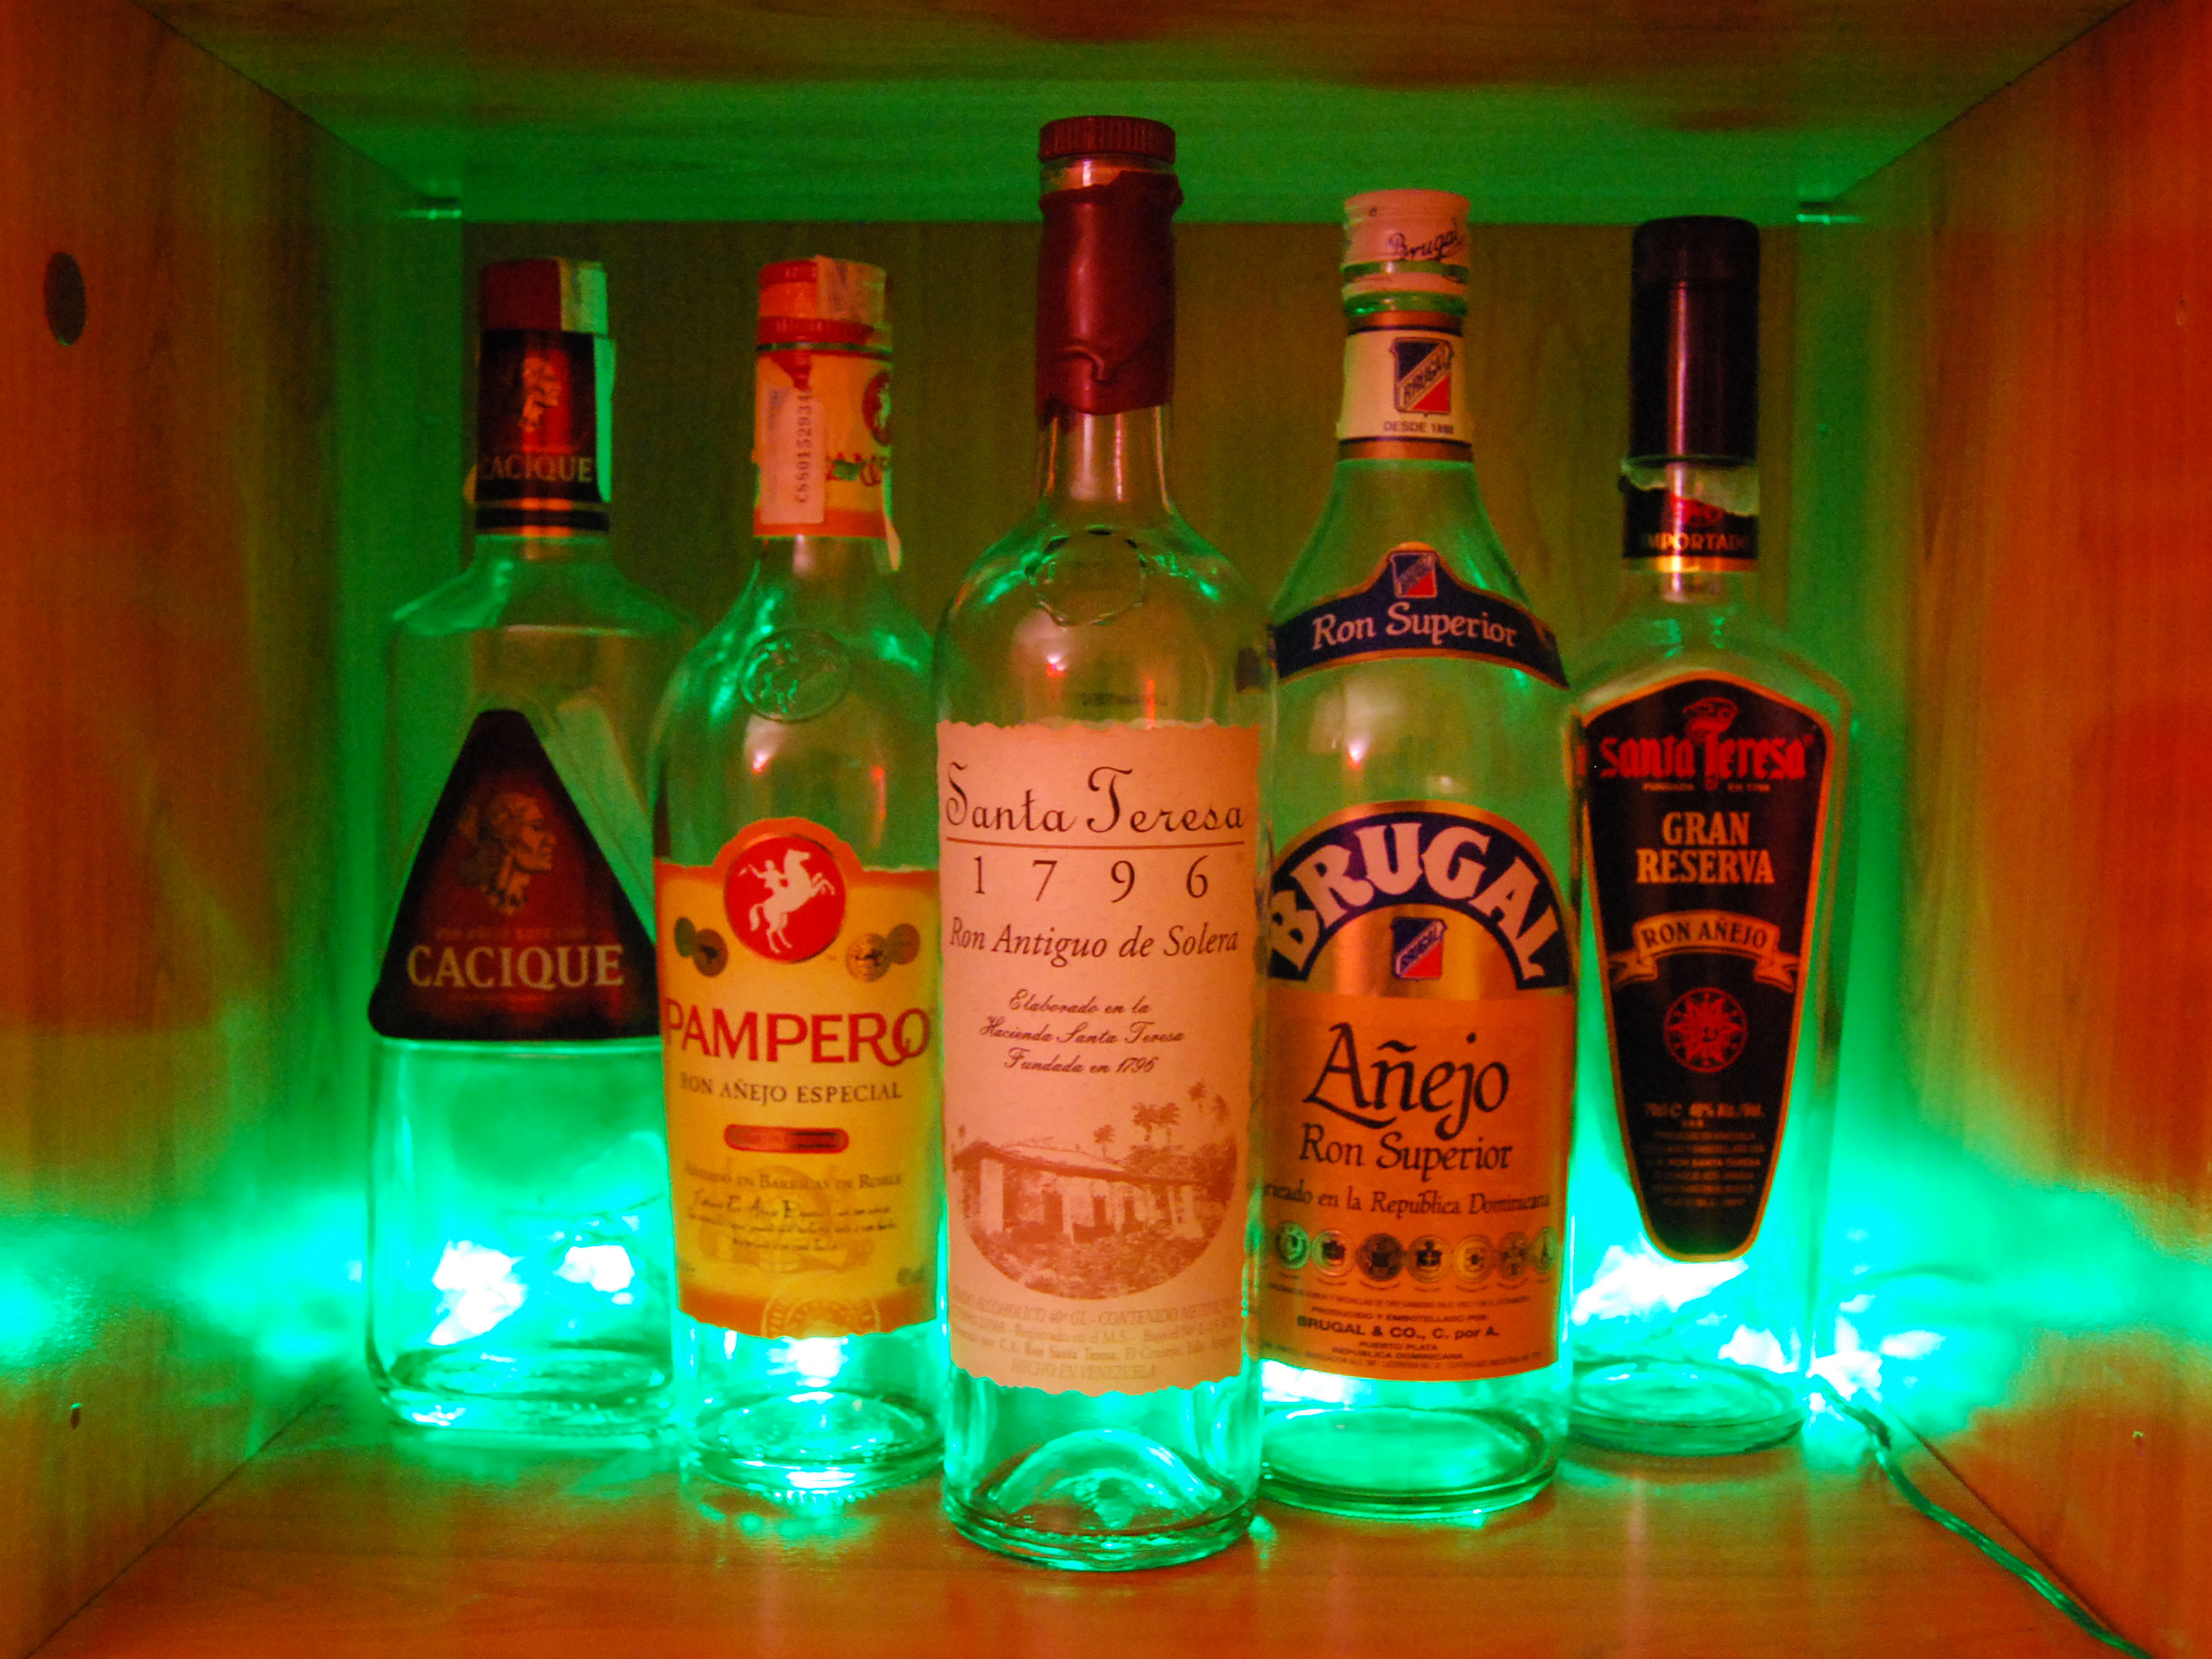
light, glass, bar, green, color, drink, bottle, alcohol, cocktail, colour, creativecommons, cc0, publicdomain, bottles, nocopyright, vert, 2d, carloszgz, cmstoolsphotoring, freeculturalworks, openlicense, freepictures, couleur, botellas, bouteilles, copyleft, norightsreserved, torepost, luz, verde, whisky, liqueur, rum, ron, cacique, santateresa, rhum, pampero, brugal, alcoholic beverage, distilled beverage, drinkware